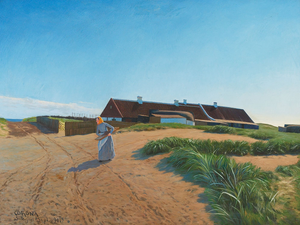
Poul Corona
Poul Carona, Parti fra Skagen med kone gående i klitterne, 1911
Poul Villiam Corona var en dansk maler.